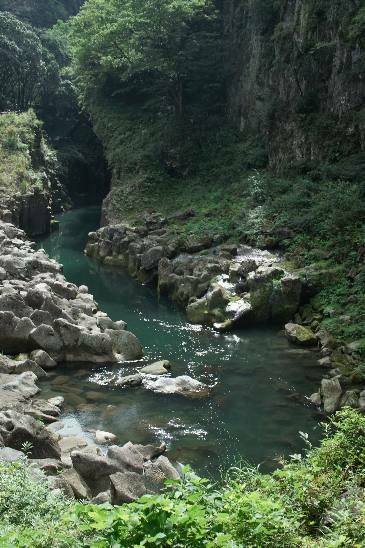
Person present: No